Owney (dog)

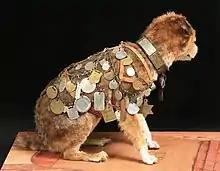
Medals displayed on Owney at the National Postal Museum.

On July 27, 2011, the United States Postal Service issued a forever stamp honoring Owney. Artist Bill Bond said he wanted to render the dog "in a spirited and lively" presentation, and that he wound up working from the mounted remains, as numerous trips to dog parks left him uninspired. Owney was also honored locally at the Albany, New York post office. The stamp was also central to an augmented reality app for Windows, Apple iPhone, iPad 2 and iPod Touch.